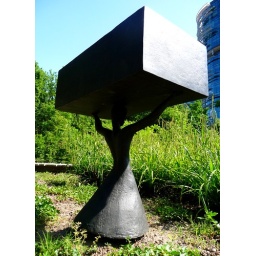
Beeld in de tuin van de belastingdienstgebouwen... &lt;i&gt;Carry a heavy load - sculpture in the park surrounding the tax office buildings.Apeldoorn, Netherlands&lt;/i&gt;